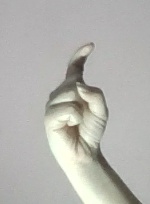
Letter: ra